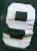
Number: 9